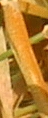
Label: Wheat___Brown_Rust